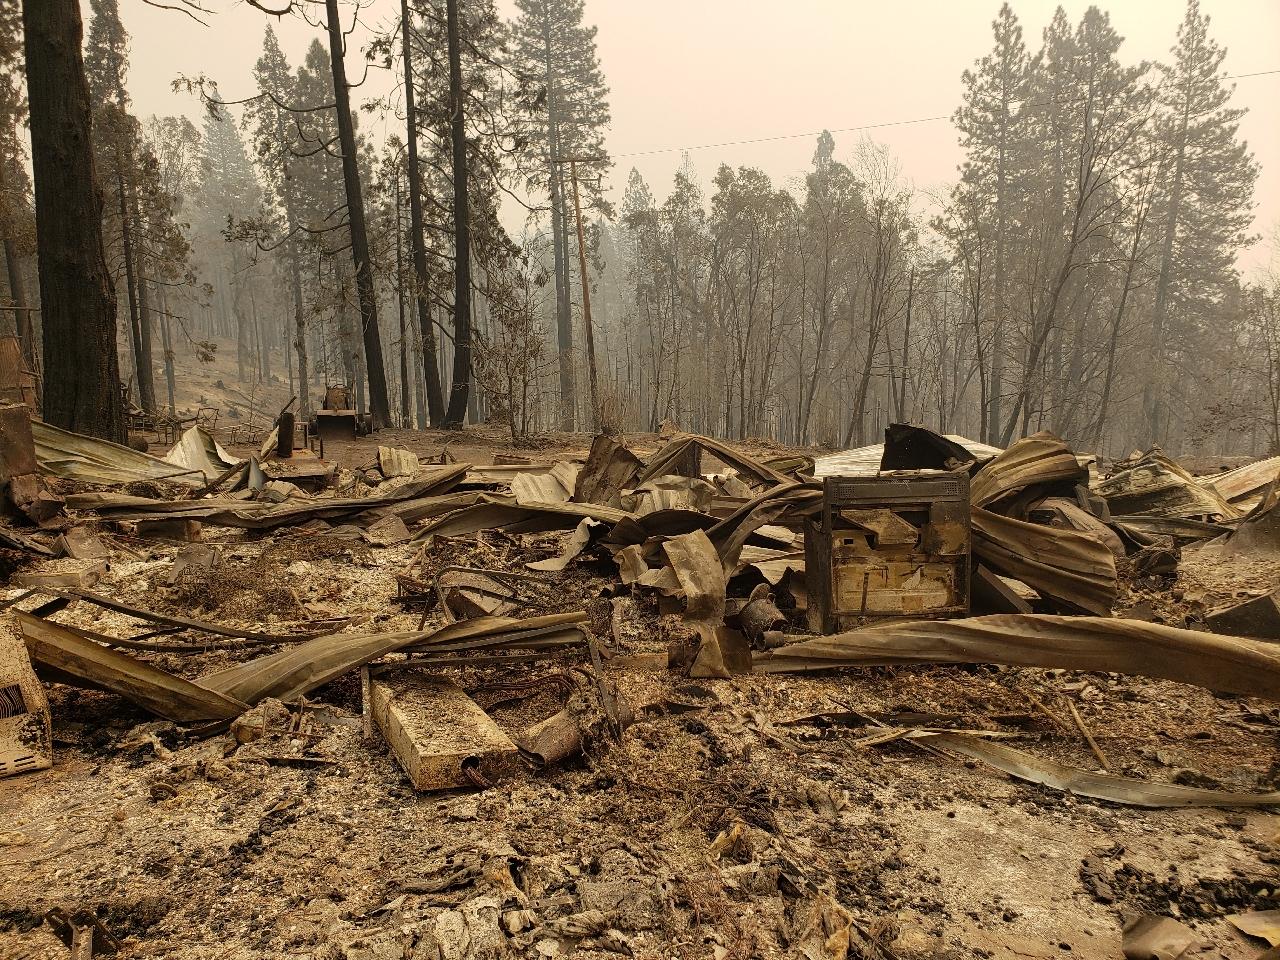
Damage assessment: destroyed